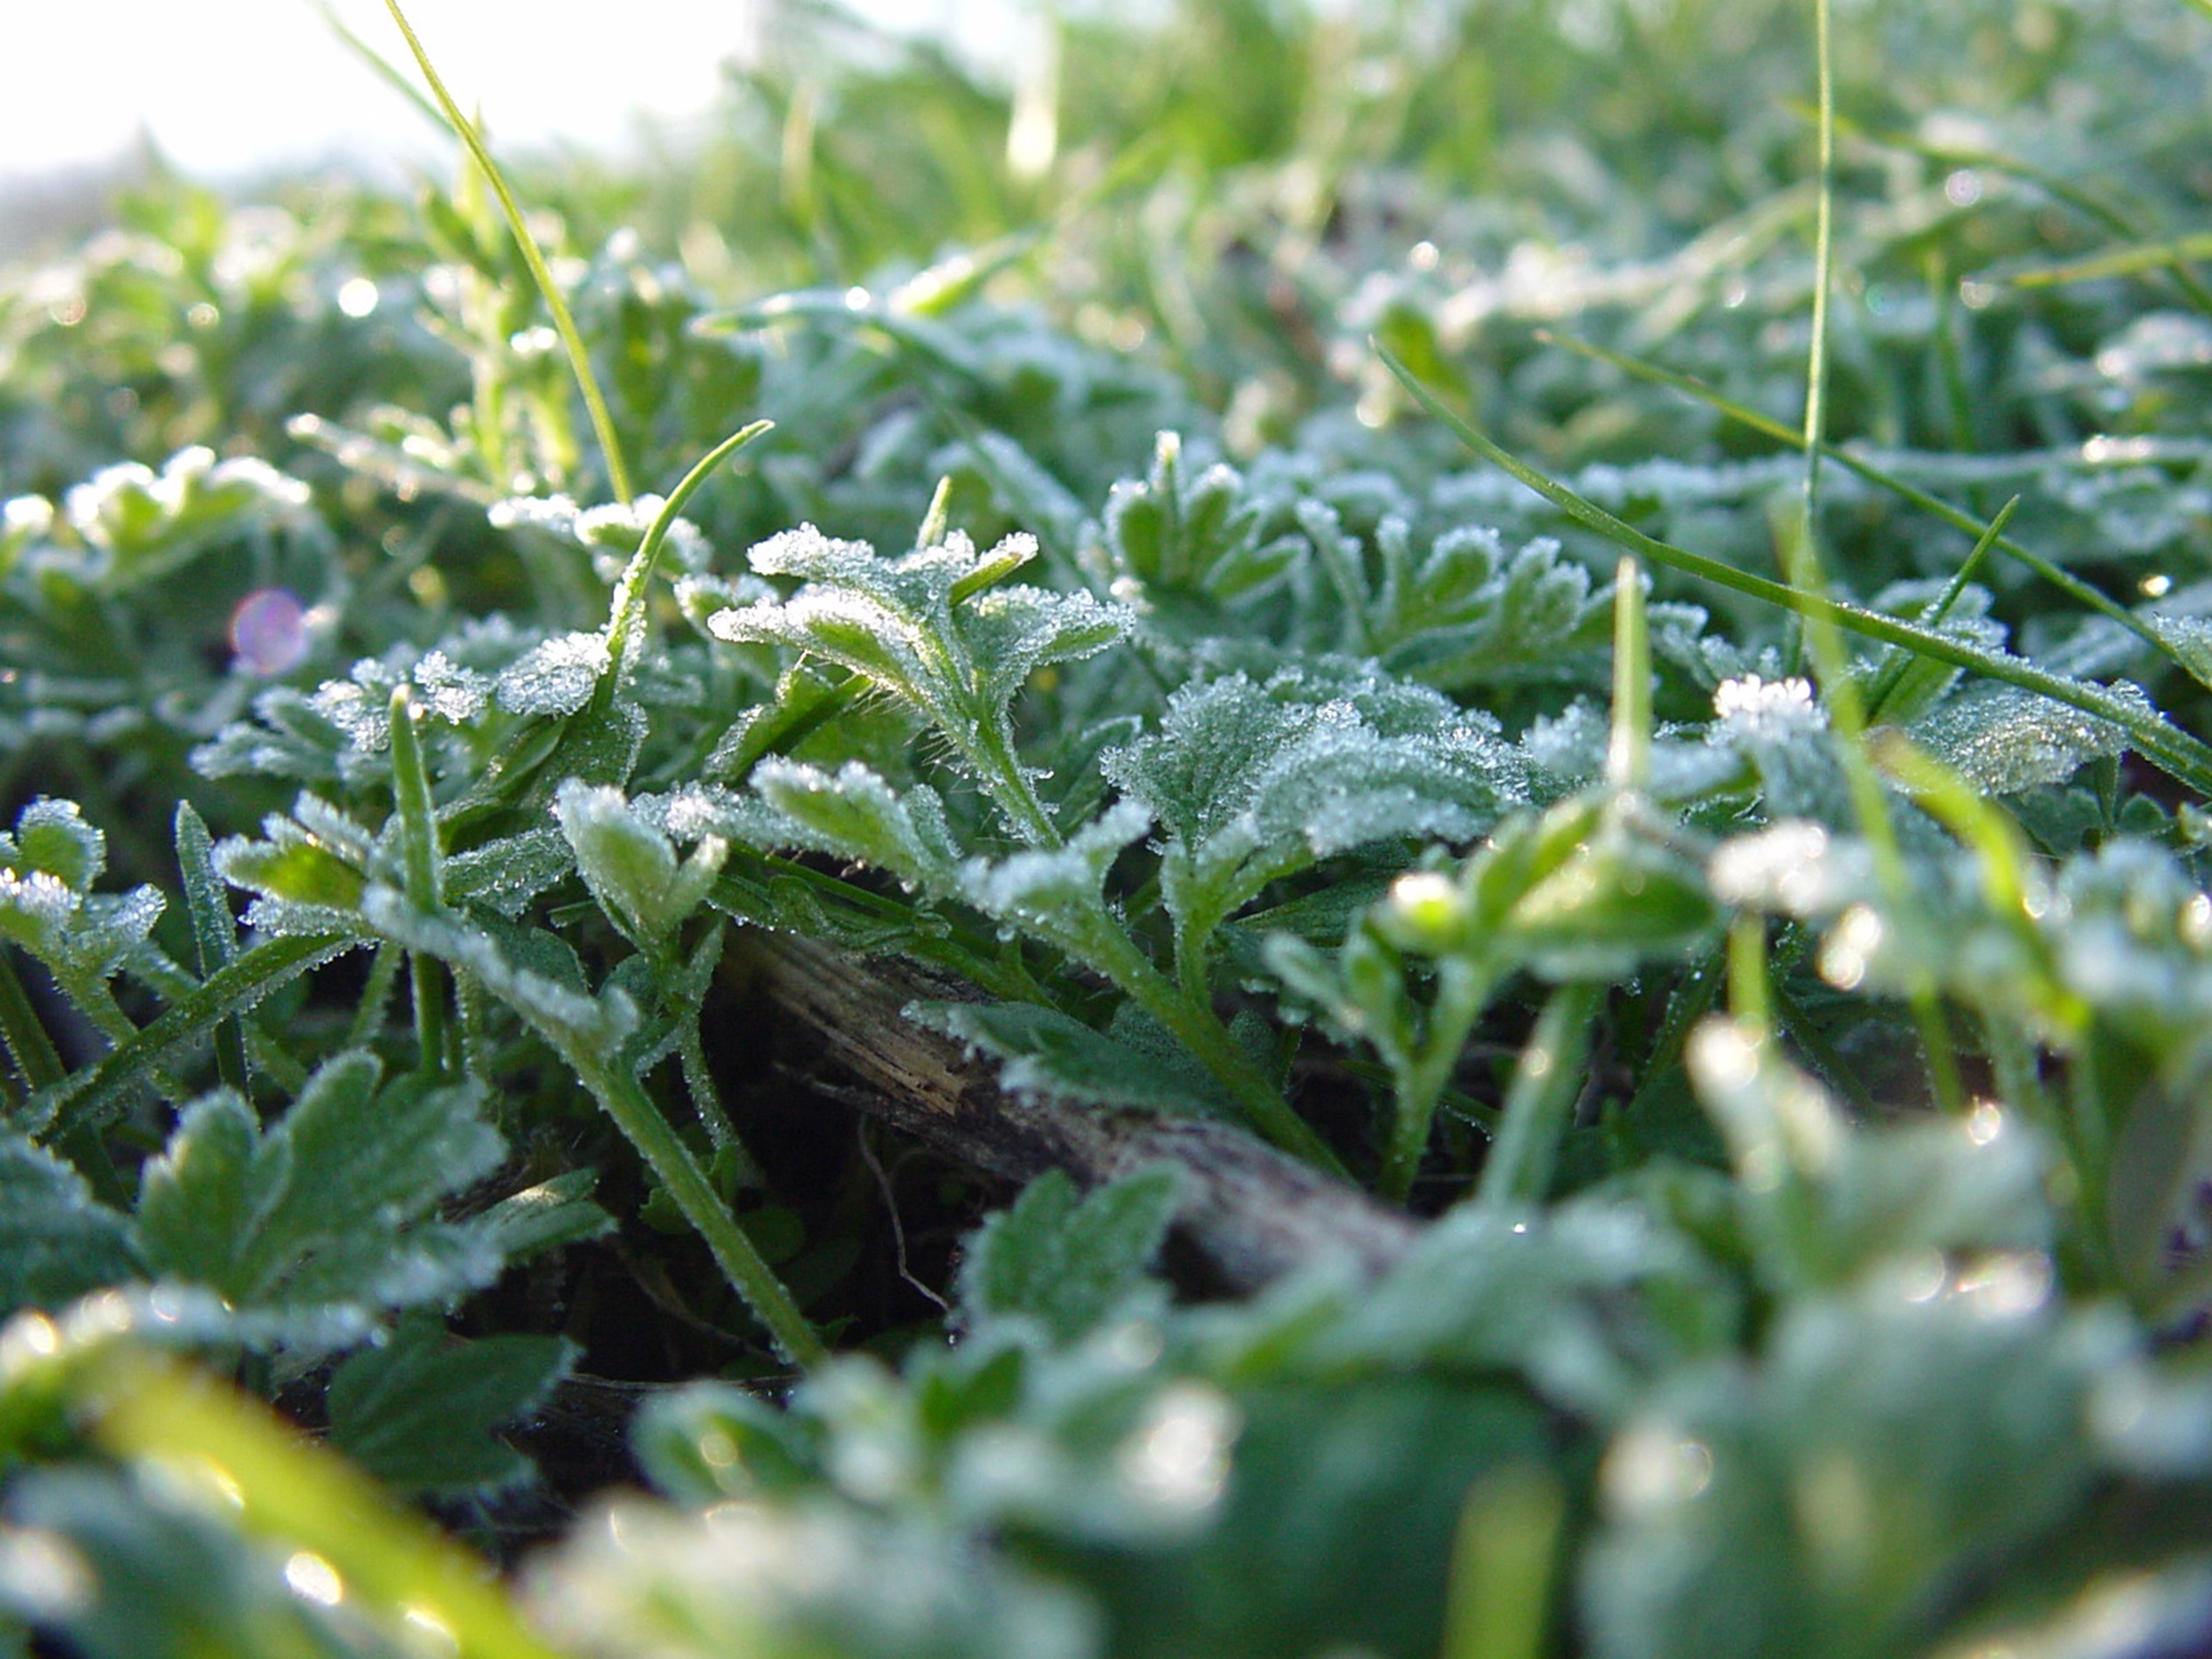
nature, grass, plant, lawn, meadow, leaf, flower, green, herb, produce, vegetable, macro, autumn, garden, closeup, flora, wildflower, green grass, greens, flowering plant, leaves of grass, land plant